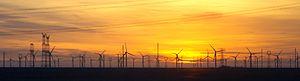
Coucher de soleil sur le champs de plus de 200 éoliennes dans la ferme à vent de Guazhou (瓜州县), province du Gansu, Chine.
Une éolienne est un dispositif qui transforme l'énergie cinétique du vent en énergie mécanique, dite énergie éolienne, laquelle est ensuite le plus souvent transformée en énergie électrique. Les éoliennes produisant de l'électricité sont appelées aérogénérateurs, tandis que les éoliennes qui pompent directement de l'eau sont parfois dénommées éoliennes de pompage ou pompe à vent. Une forme ancienne d'éolienne est le moulin à vent.